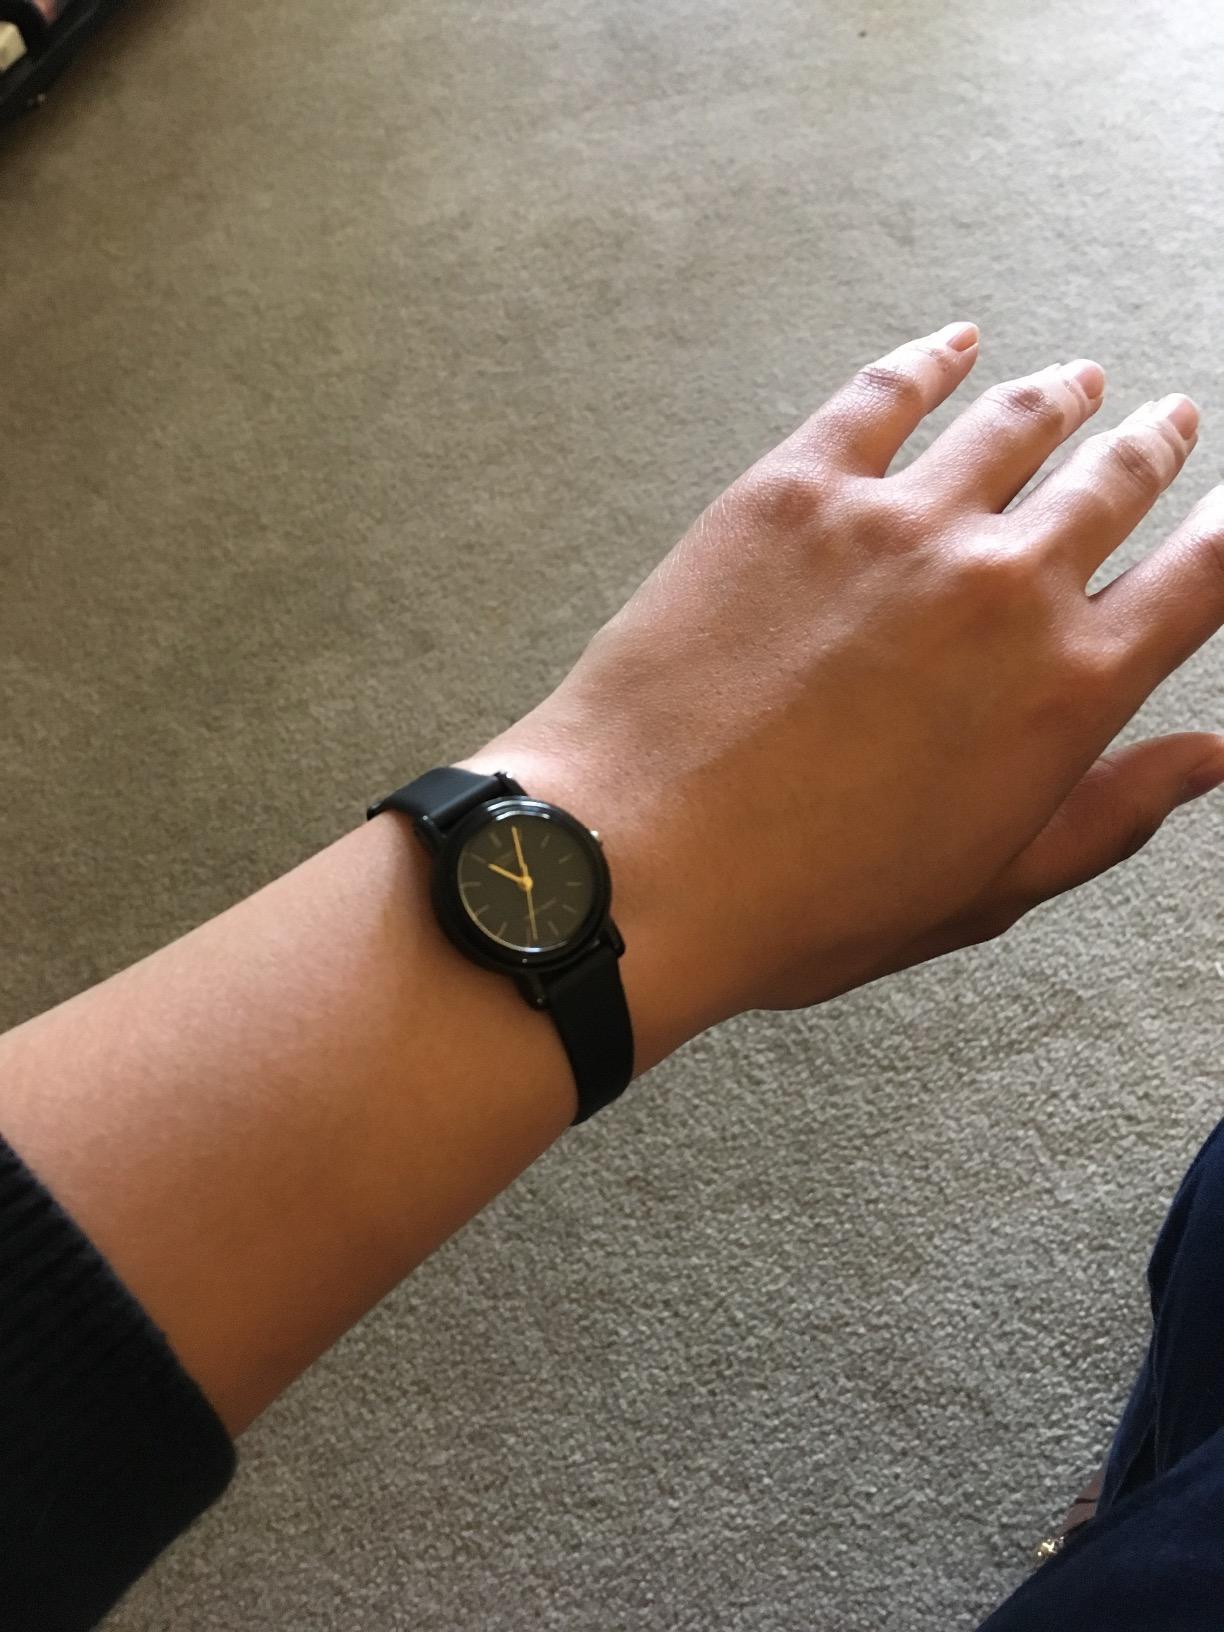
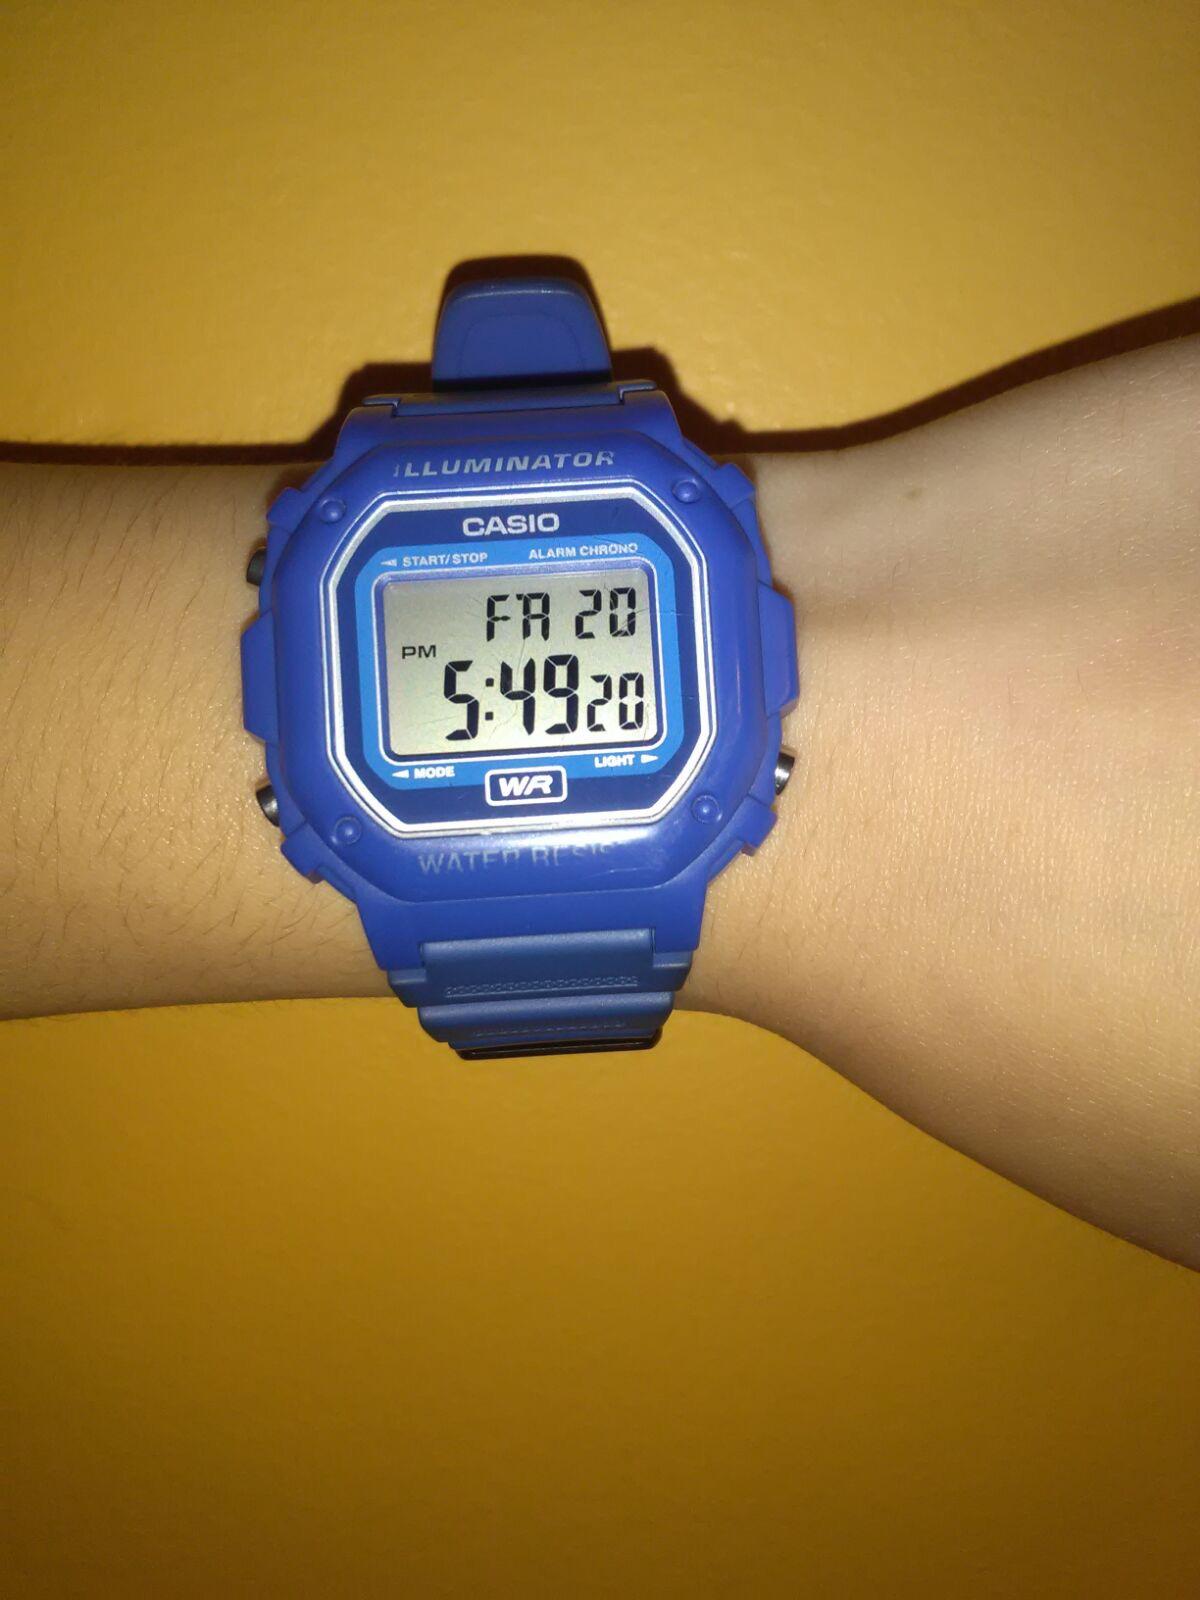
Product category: accessories_watch
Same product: no